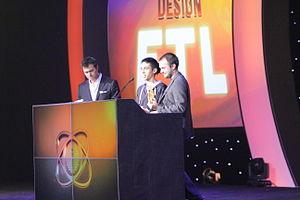
L'Independent Games Festival est un événement annuel qui récompense des jeux vidéo innovants produits par des développeurs de jeux vidéo indépendants. Il s'inspire du festival de Sundance et se déroule pendant la Game Developers Conference depuis 1999.